Europeans in Oceania

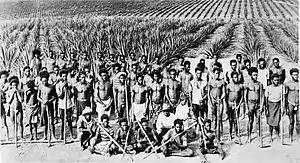
Workers from various Oceanian countries at a pineapple farm in Queensland, Australia, 1890s.

In 1863, French Catholic priest Eugène Eyraud heard about the recent events on the island, and decided to travel there as a missionary. Using his own funds, Eyraud sailed from Tahiti to Easter Island, where he arrived on January 2, 1864. Eyraud made extensive preparations to prepare for his voyage. He took bolts of cloth with which to cover the natives, carpenter's tools, various pieces of timber and wood with which to build a cabin, a barrel of flour, two or three catechisms and prayer books in Tahitian and a bell with which to call the natives to prayer. Additionally, he also took five sheep and some cuttings of trees that he hoped might adapt to the climate on Easter Island. Eyraud ended up spending most of the year there.